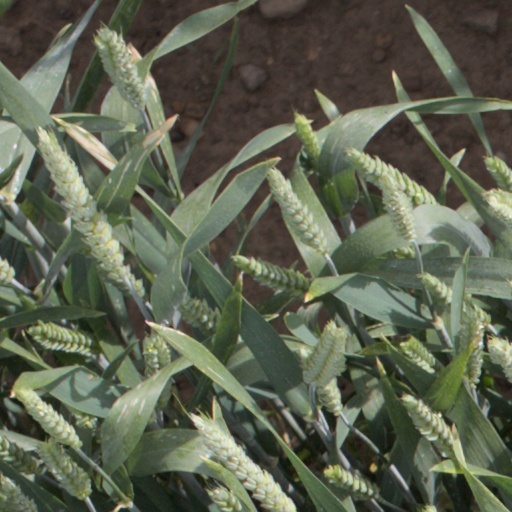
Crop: wheat